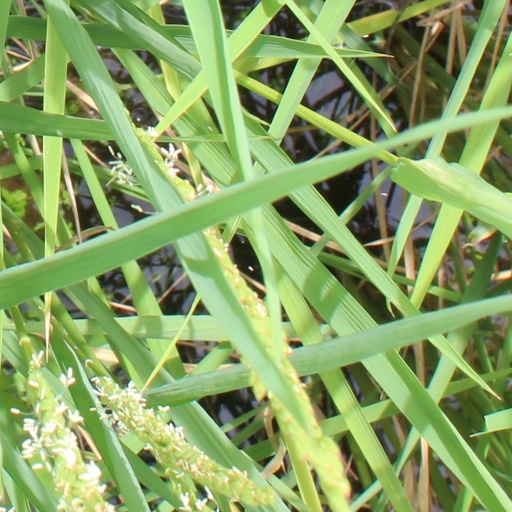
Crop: rice